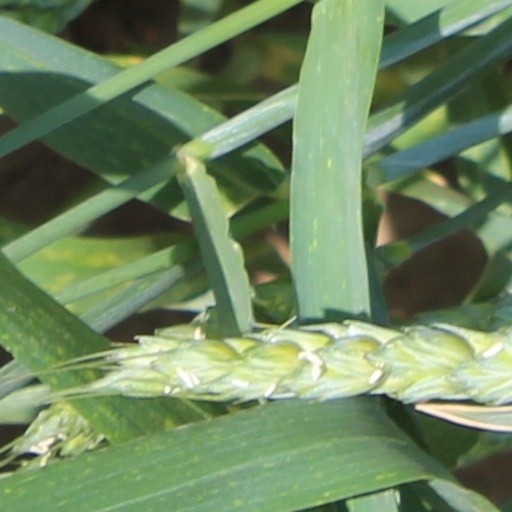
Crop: wheat